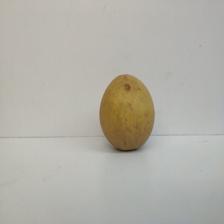
Size: Large